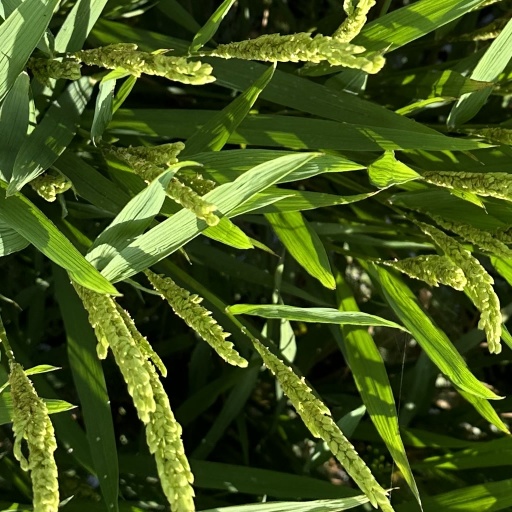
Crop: rice